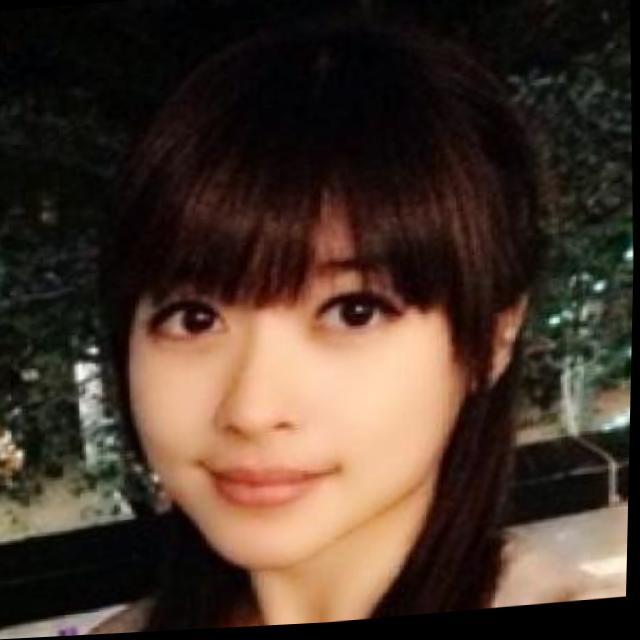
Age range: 21-44